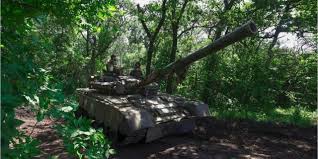
Label: Tank